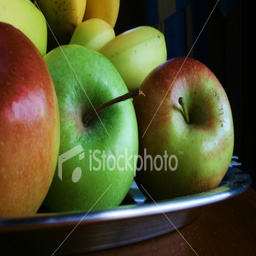
Label: Apple